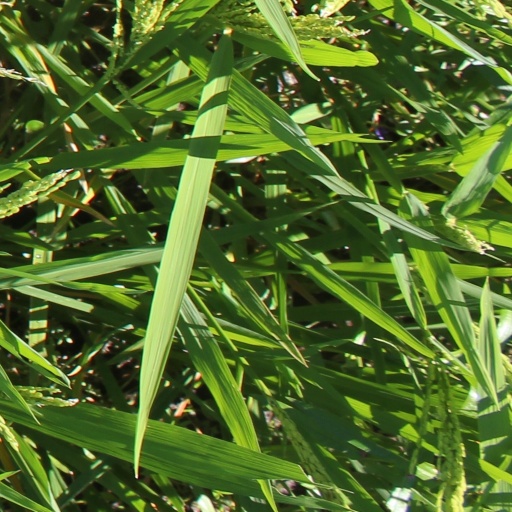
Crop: rice